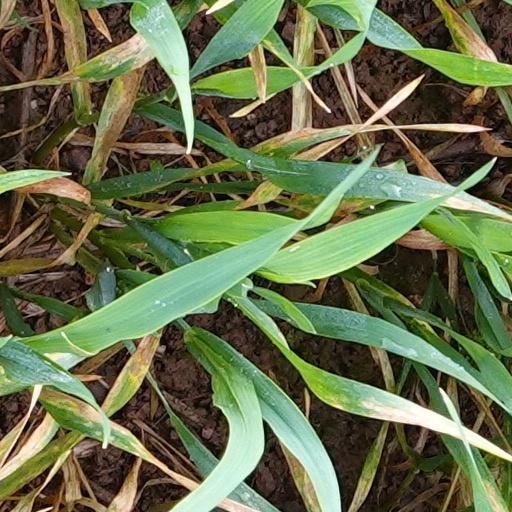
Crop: wheat